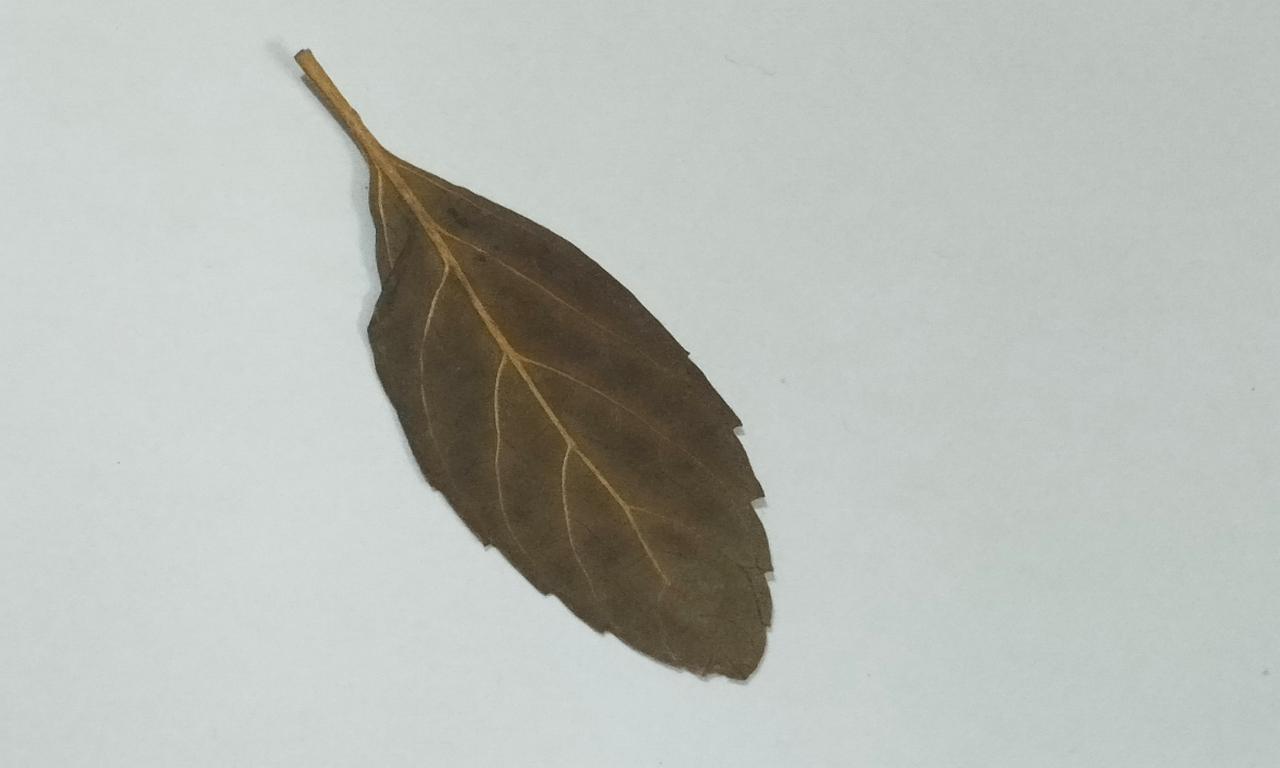
Label: Dried